Louis Blanc

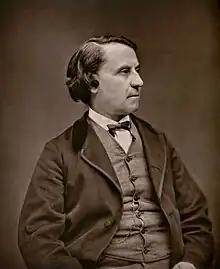
Blanc in the 1870s

Louis Jean Joseph Charles Blanc (29 October 1811 – 6 December 1882) was a French socialist politician, journalist and historian. He called for the creation of cooperatives in order to guarantee employment for the urban poor. Although Blanc's ideas of the workers' cooperatives were never realized, his political and social ideas greatly contributed to the development of socialism in France. He wanted the government to encourage cooperatives and replace capitalist enterprises. These cooperatives were to be associations of people who produced together and divided the profit accordingly.